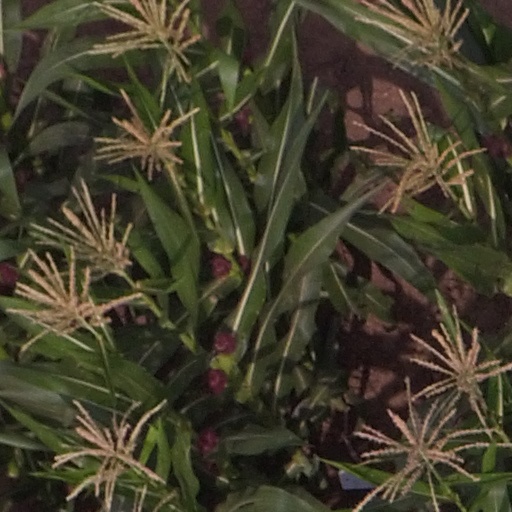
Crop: maize; corn